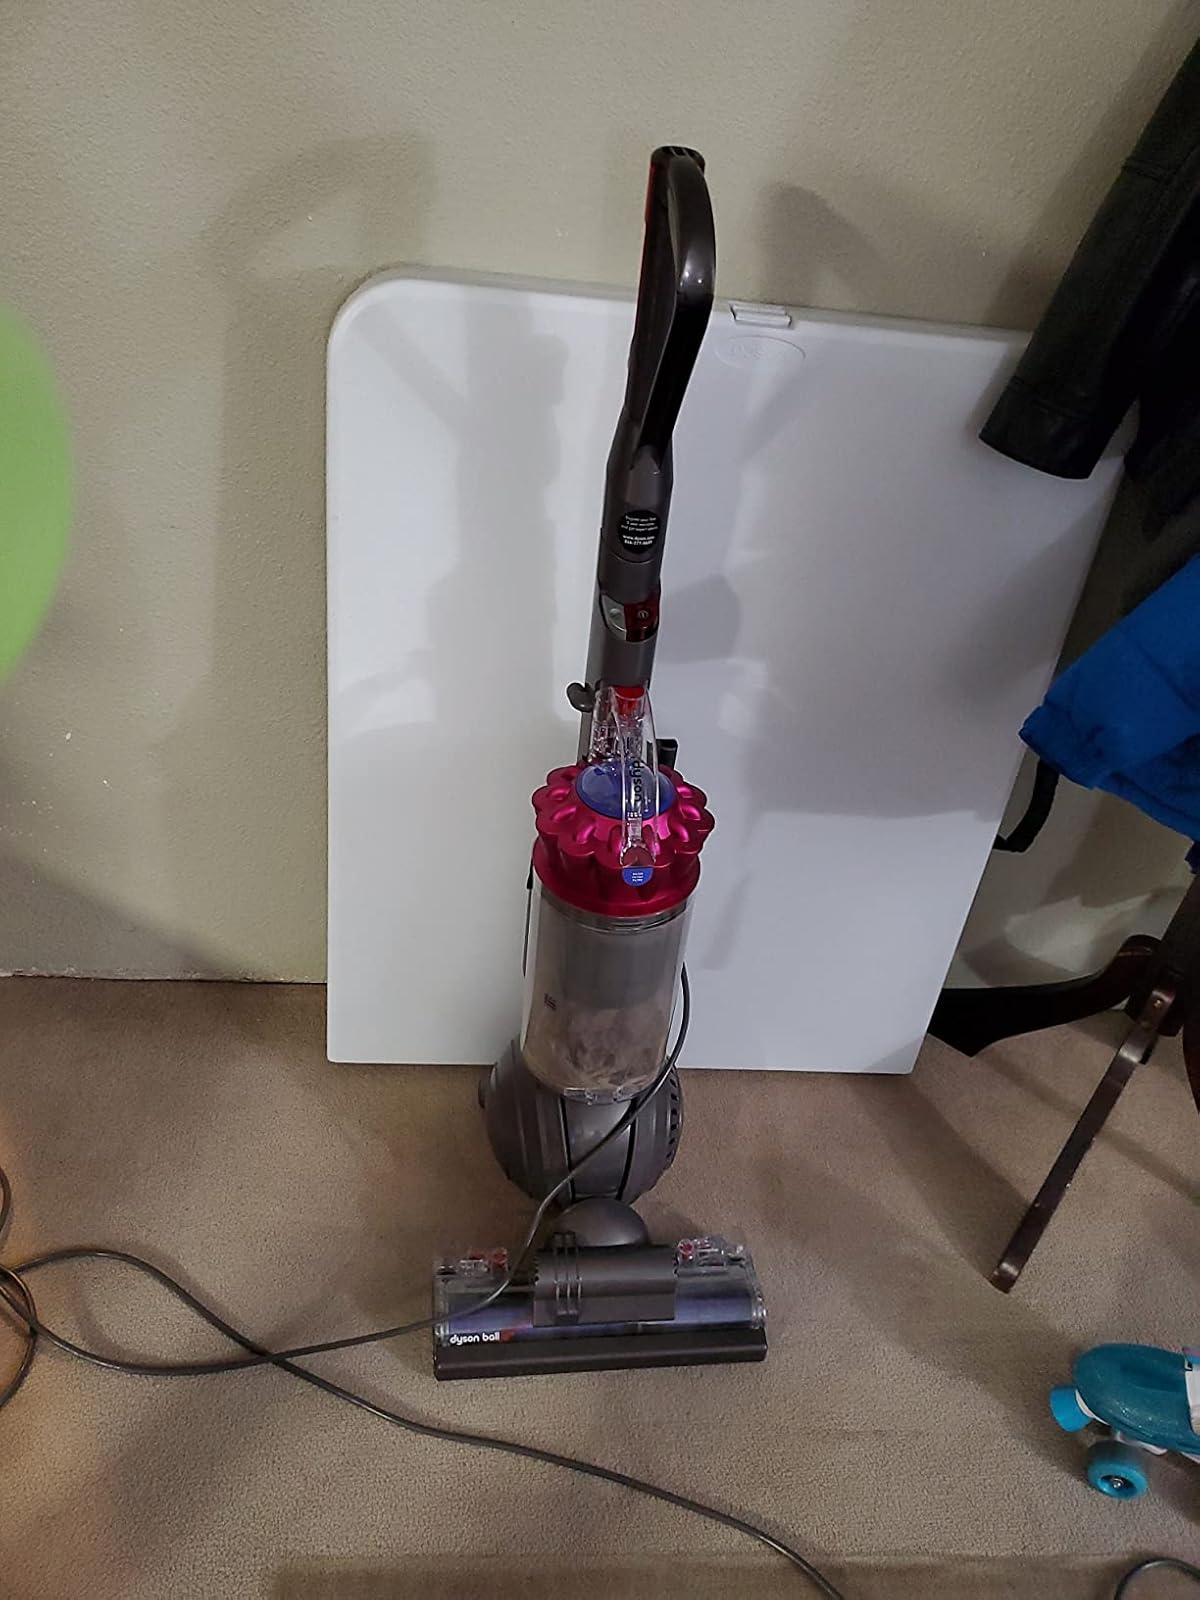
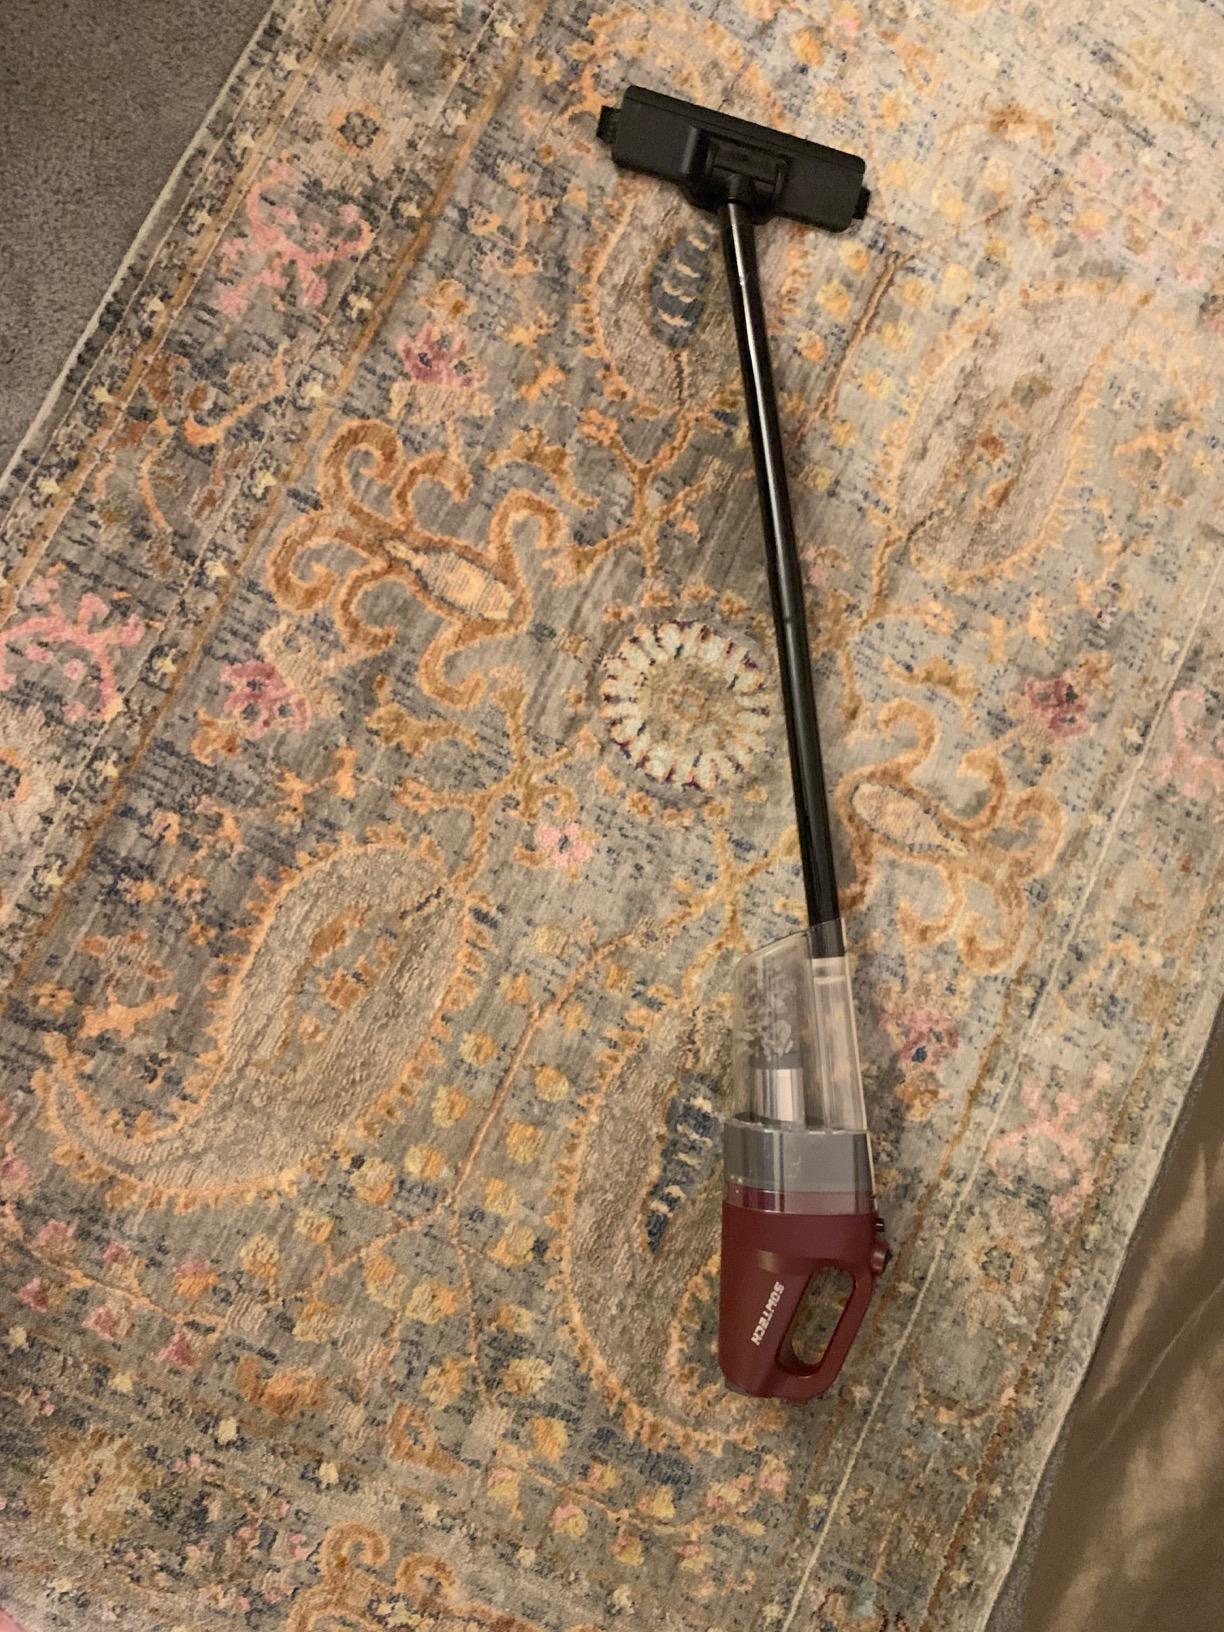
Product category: items_vacuum
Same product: no